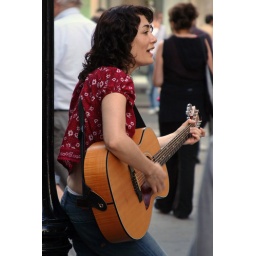
A girl busks with her guitar just outside Covent Garden Underground station in London.